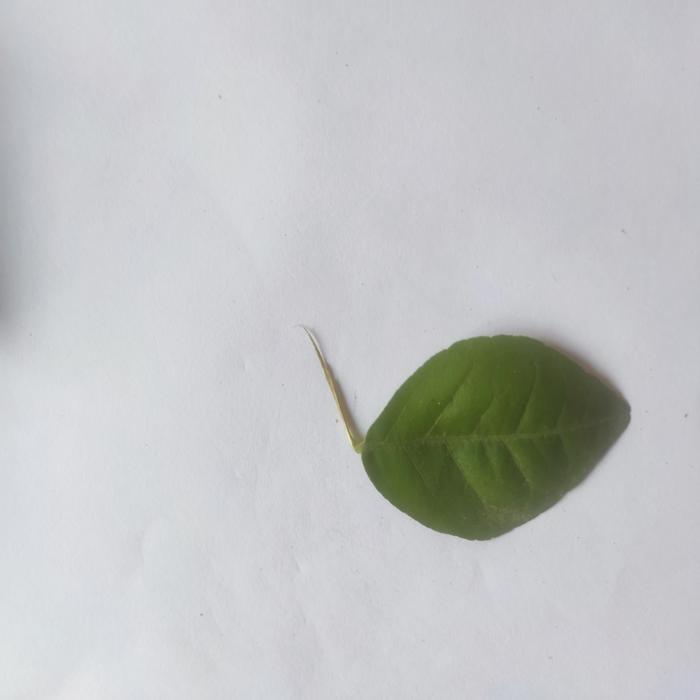
Crop: Aegle Marmelos
Leaf condition: Healthy_Leaf